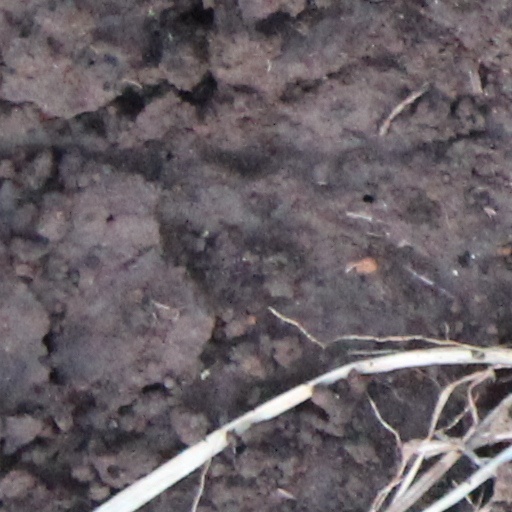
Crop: wheat